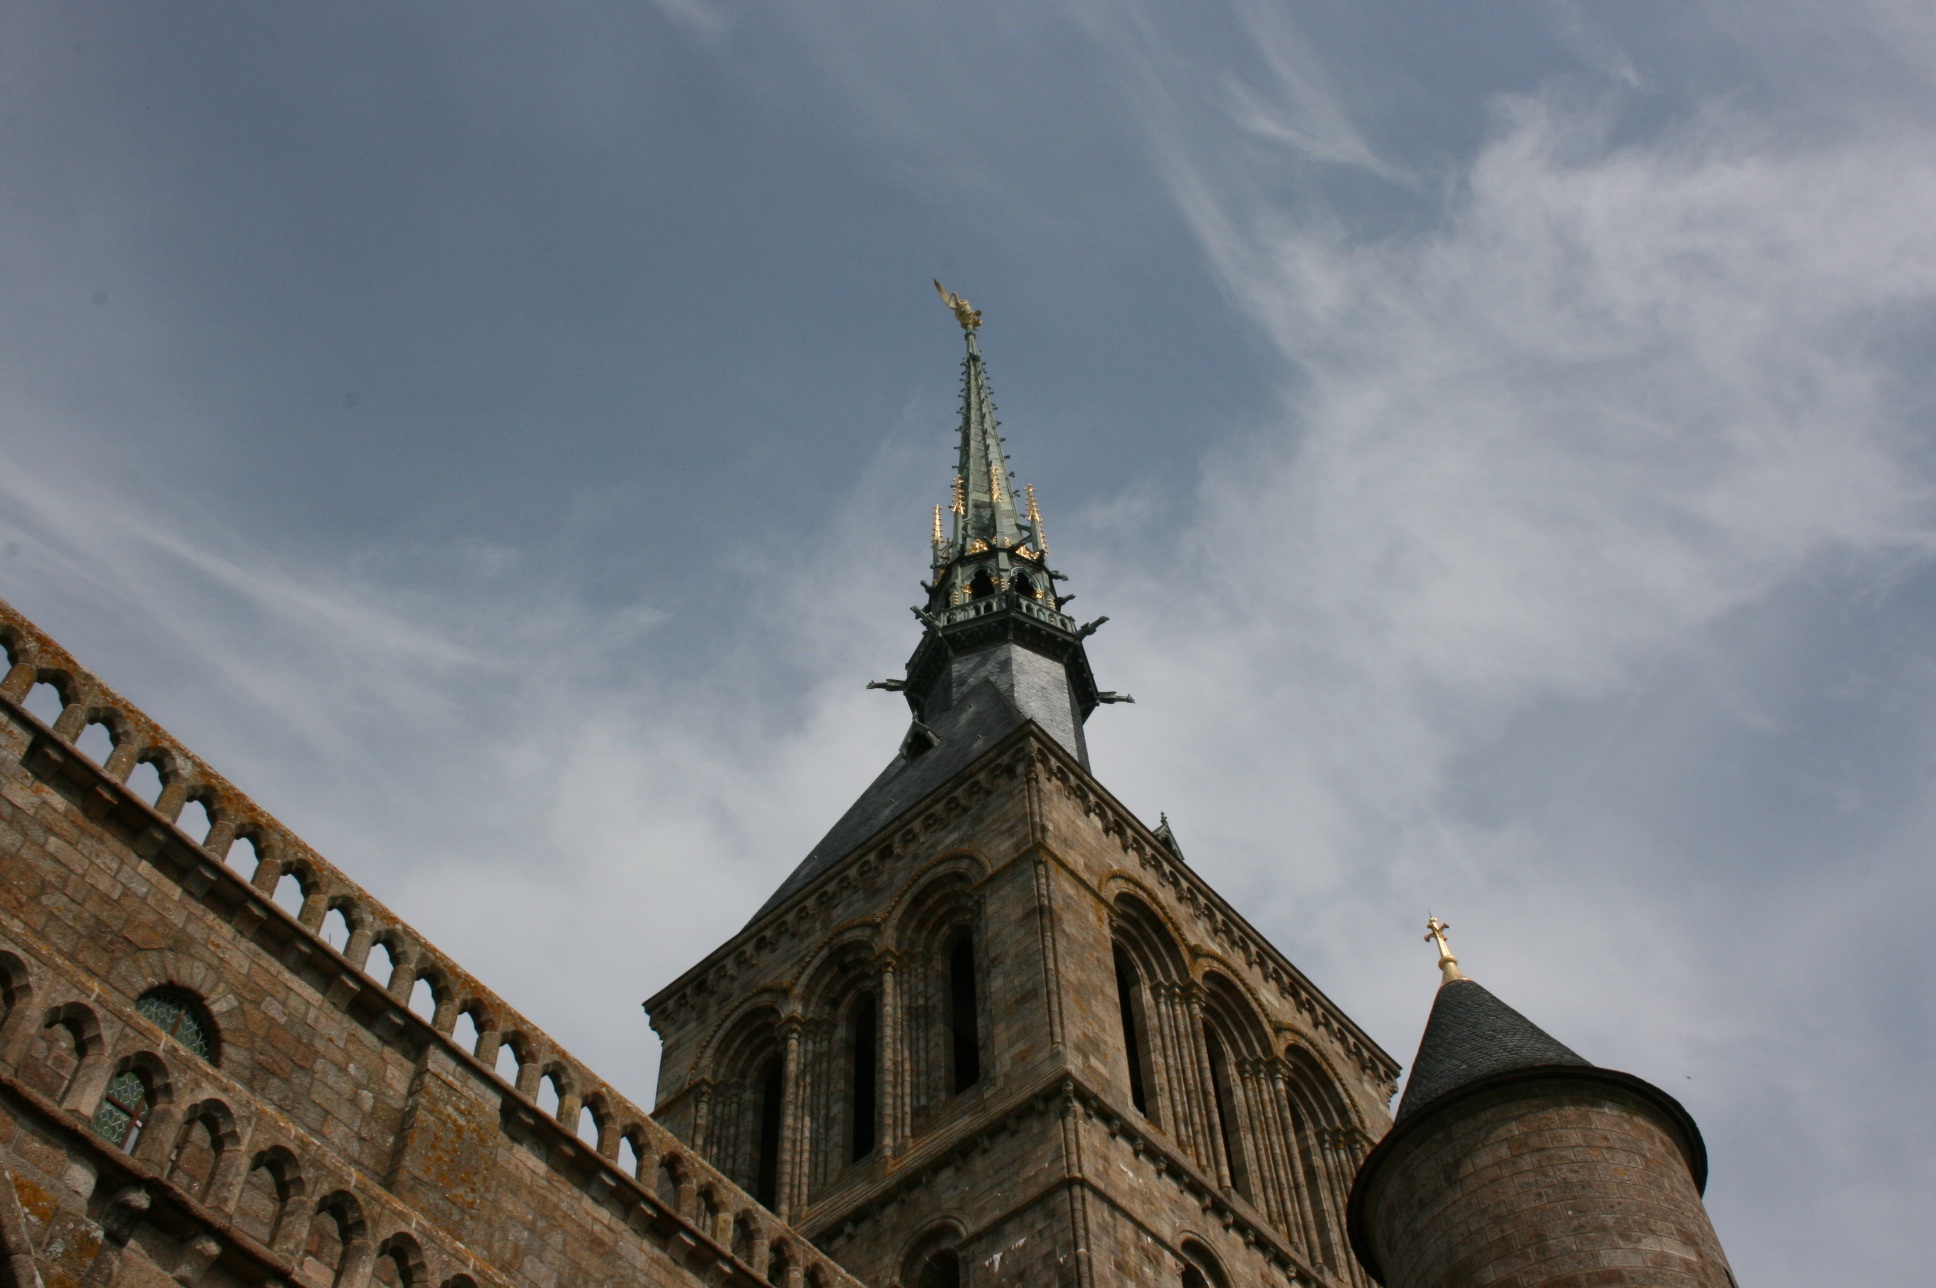
cloud, sky, building, france, statue, tower, church, cathedral, place of worship, medieval architecture, temple, spire, steeple, normandy, abbey, middle ages, mont saint michel